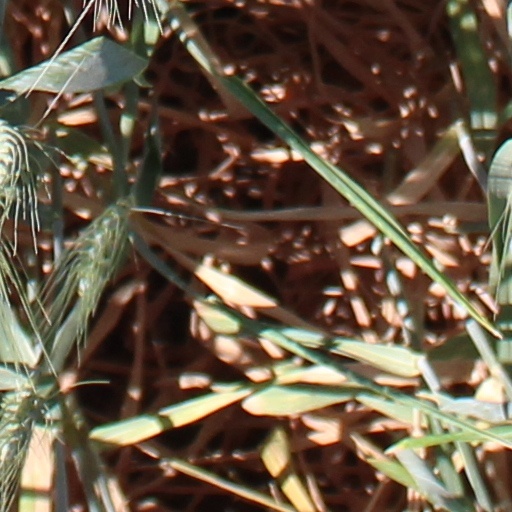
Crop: wheat